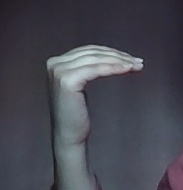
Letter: haa